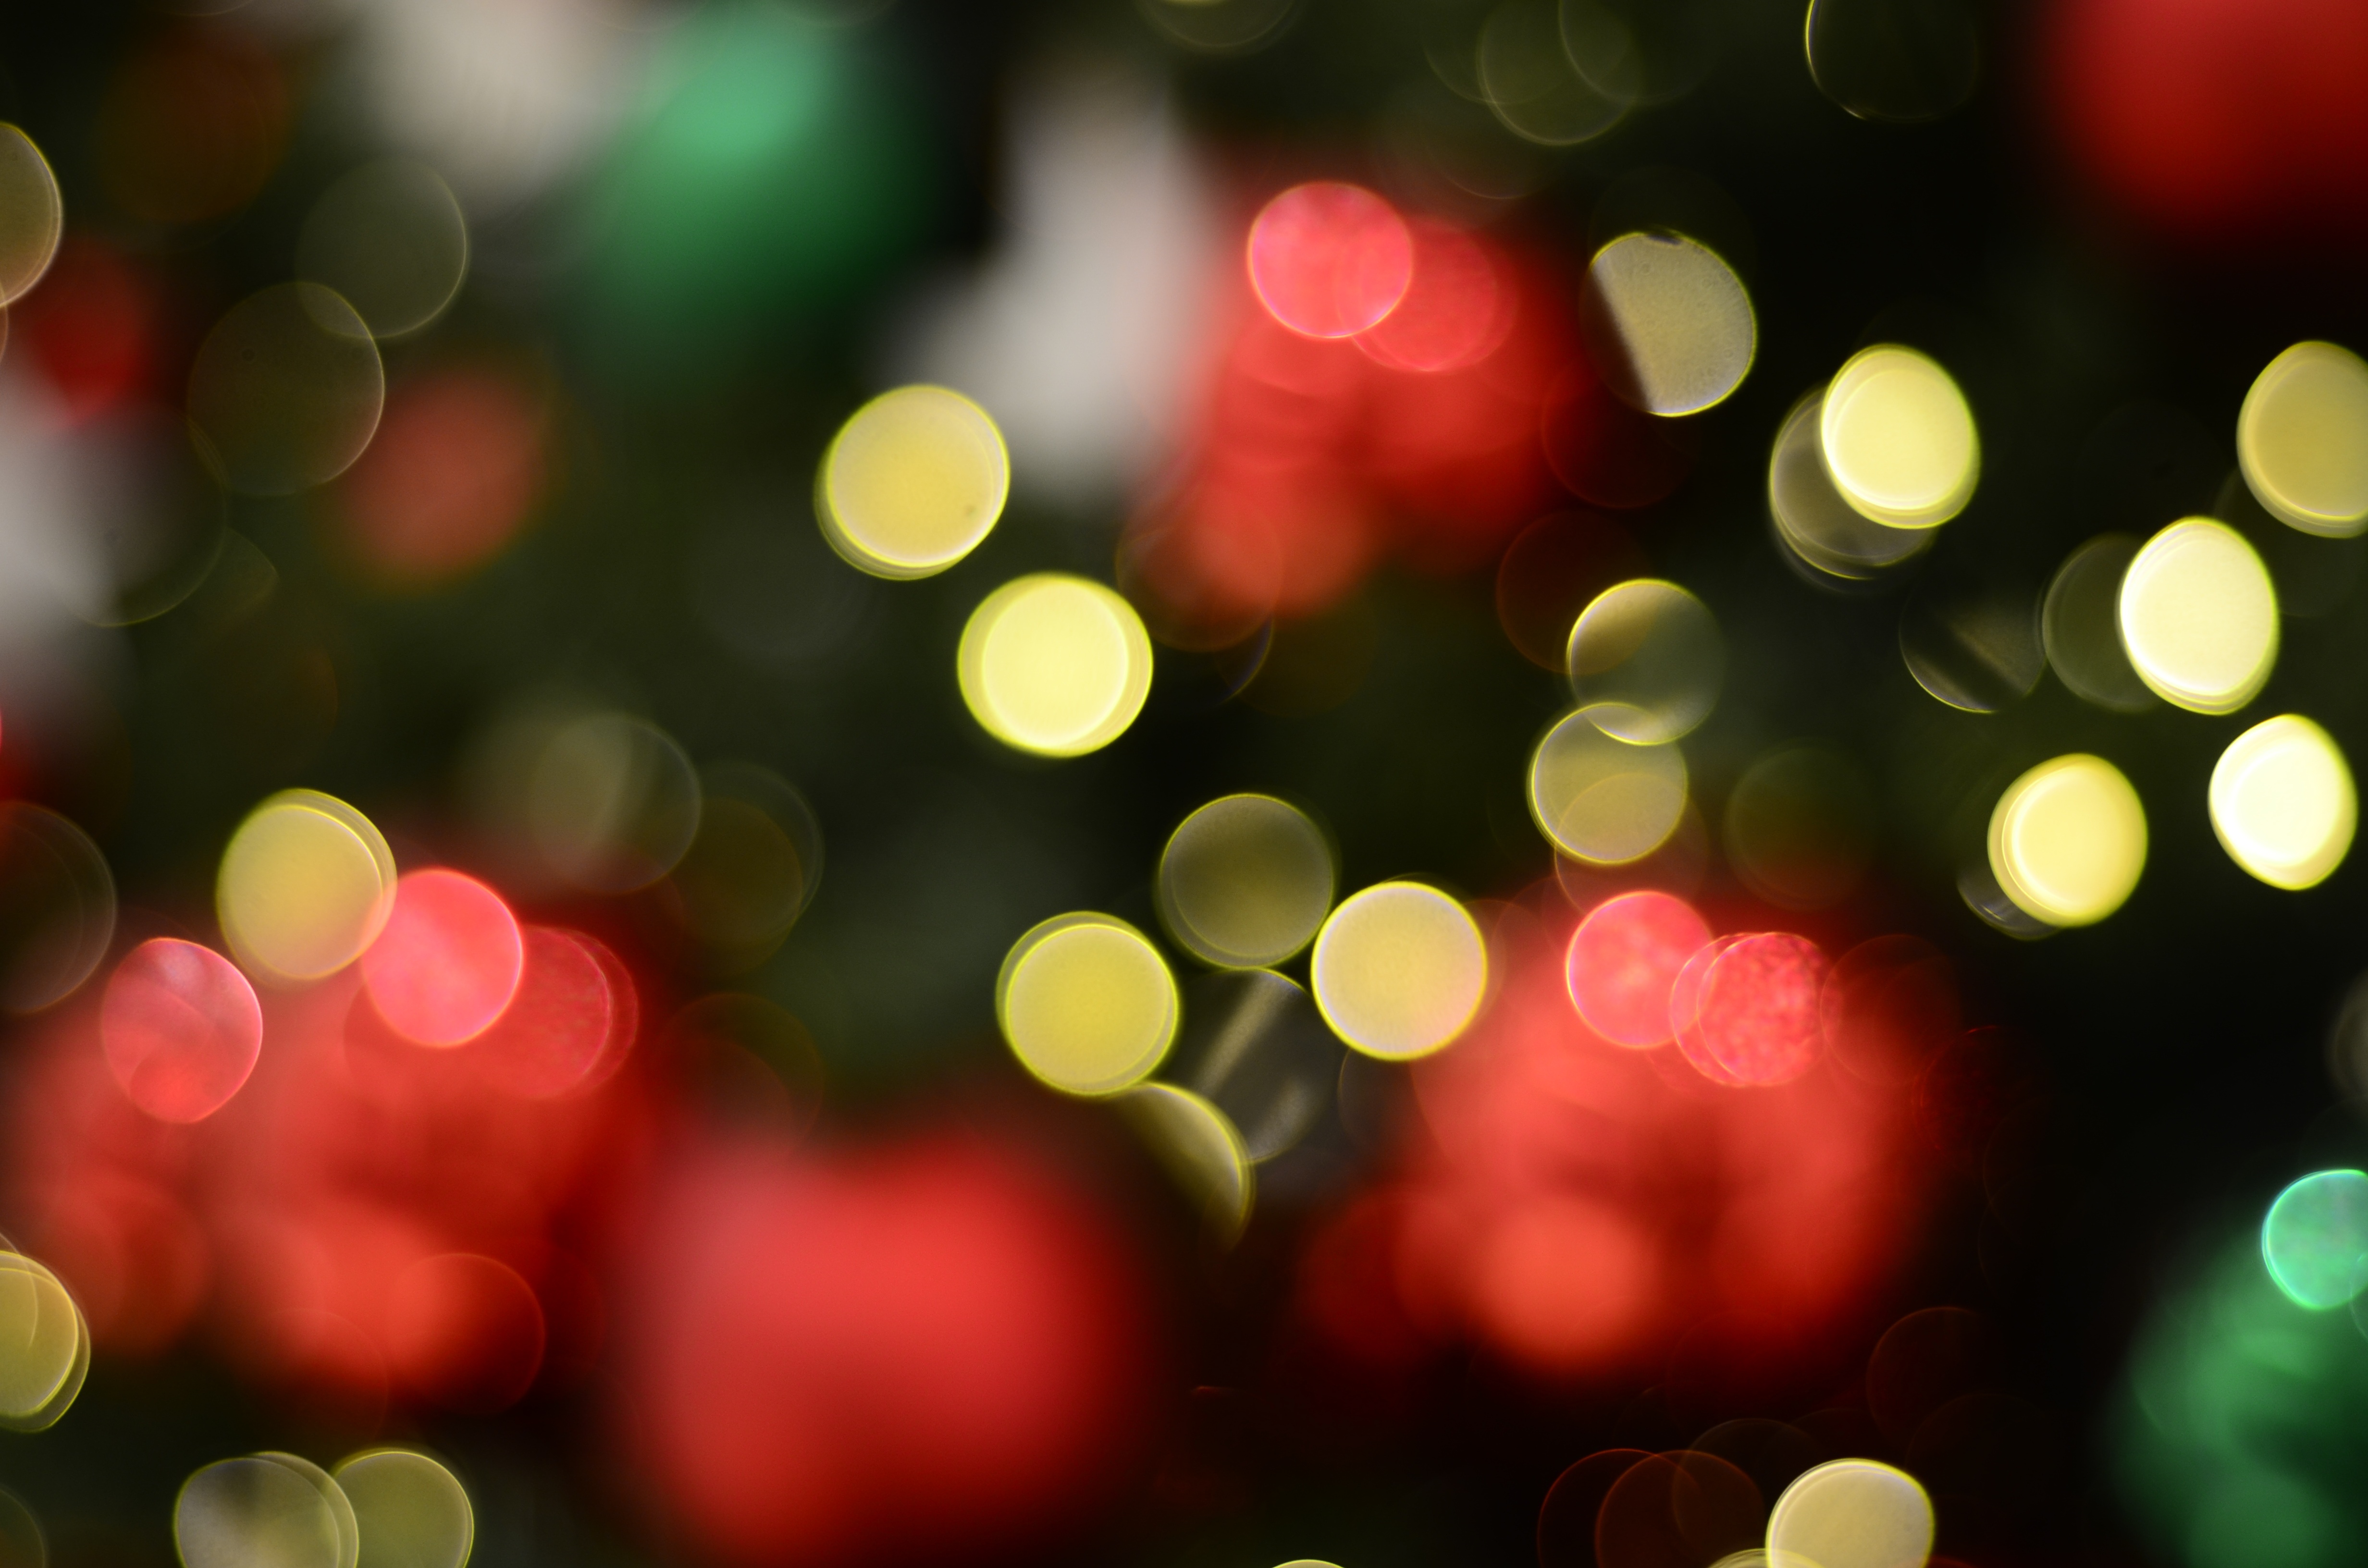
light, bokeh, blur, abstract, plant, night, sunlight, leaf, flower, petal, green, red, color, christmas, lighting, christmas tree, circle, christmas decoration, background, gold, wallpaper, circles, shape, weekend, macro photography, hintergrund, computer wallpaper